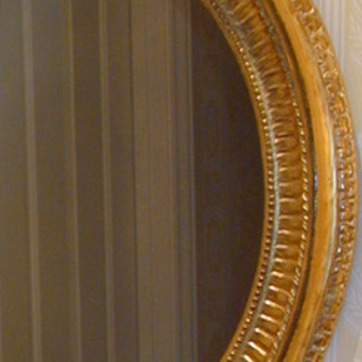
Material: mirror